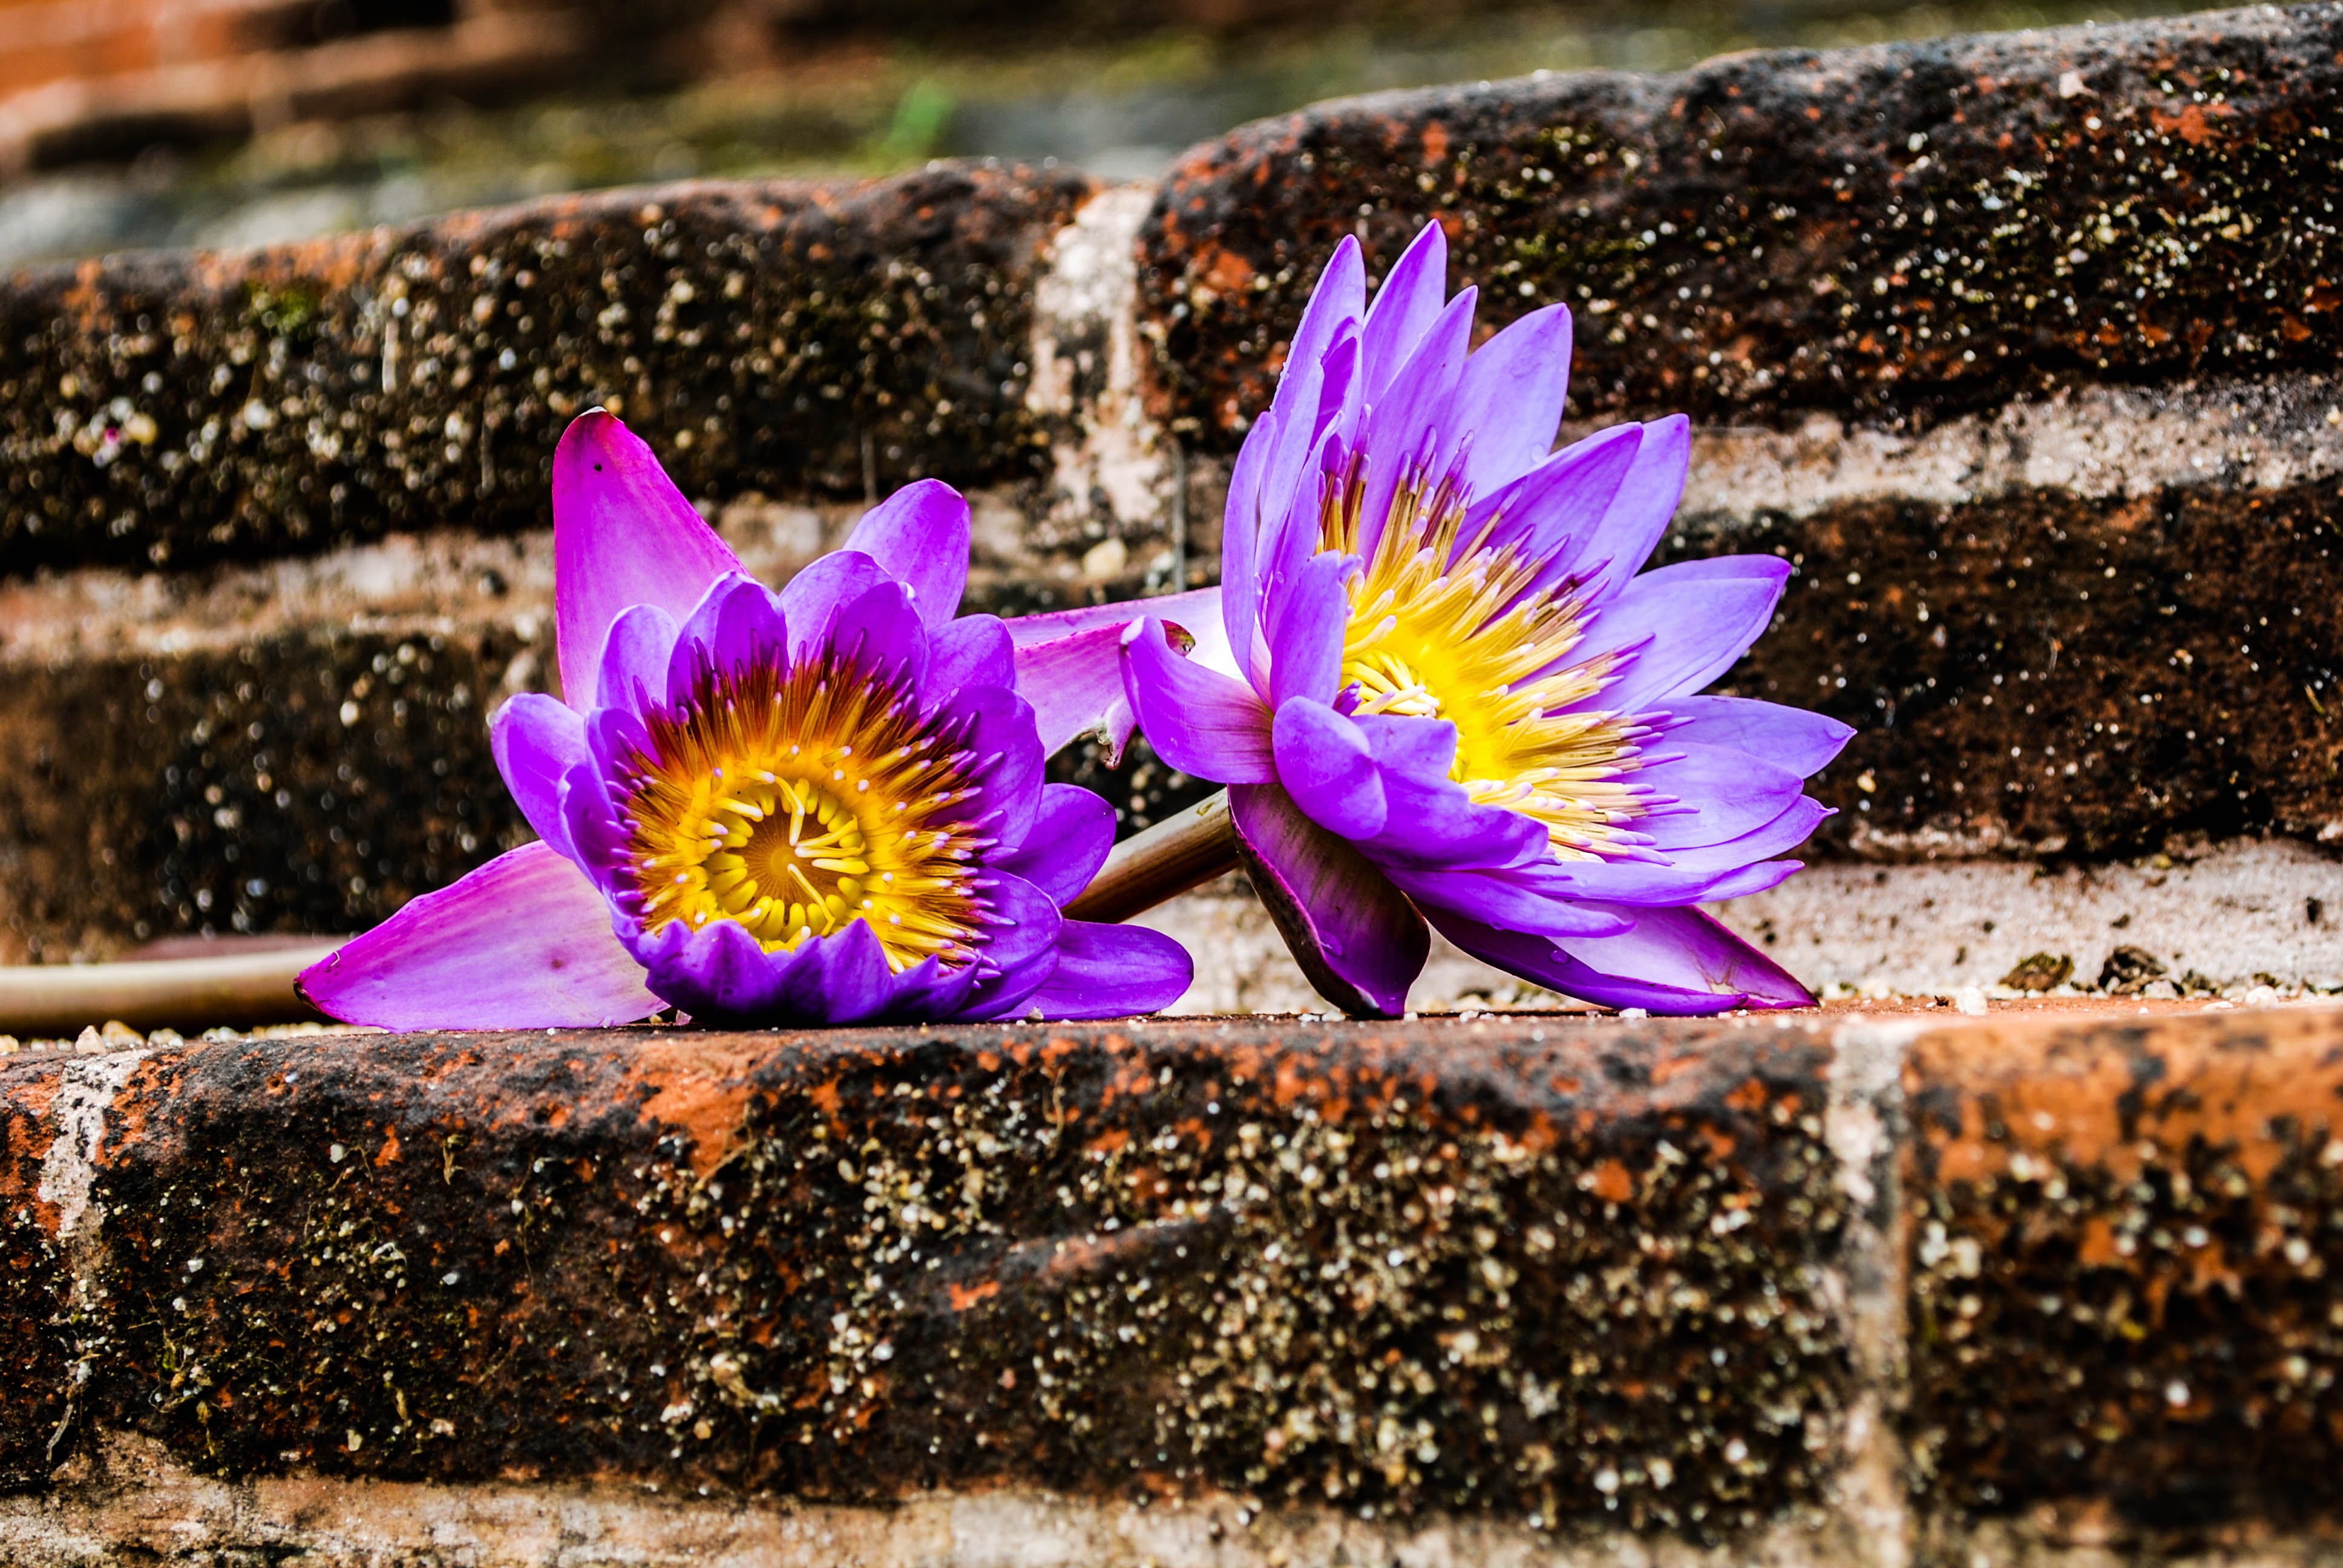
blossom, plant, photography, flower, petal, botany, yellow, flora, wildflower, close up, sri lanka, waterlily, macro photography, flowering plant, land plant